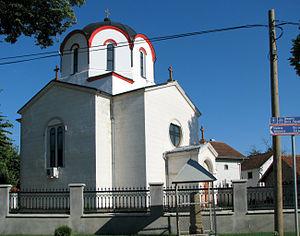
Grabovica est un village de Serbie situé dans la municipalité de Kladovo, district de Bor. Au recensement de 2011, il comptait 709 habitants.